Oberon-class submarine

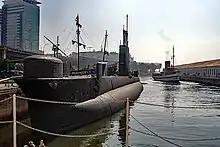
SS22 "Riachuelo" at the Brazilian Navy Cultural Centre

One of the Brazilian "Oberon"s ("Tonelero") sank while docked at the navy yards at the Praça Mauá on Rio de Janeiro, on 24 December 2000. The surviving Brazilian "Oberon", "Riachuelo", was converted into a museum at the Brazilian Navy Cultural Center ("Espaço Cultural da Marinha Brasileira") in Rio de Janeiro.